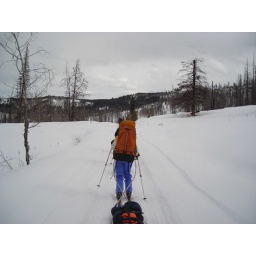
skiing on the flat road in burned trees